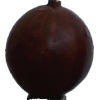
Label: gooseberry